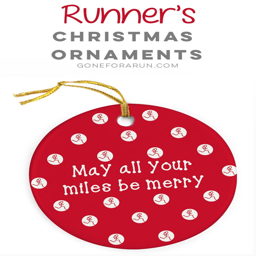
deck the halls with runner 's ornaments , available exclusively from gone for a run !